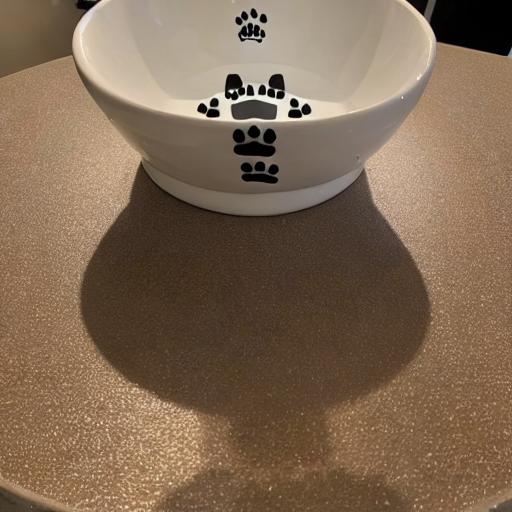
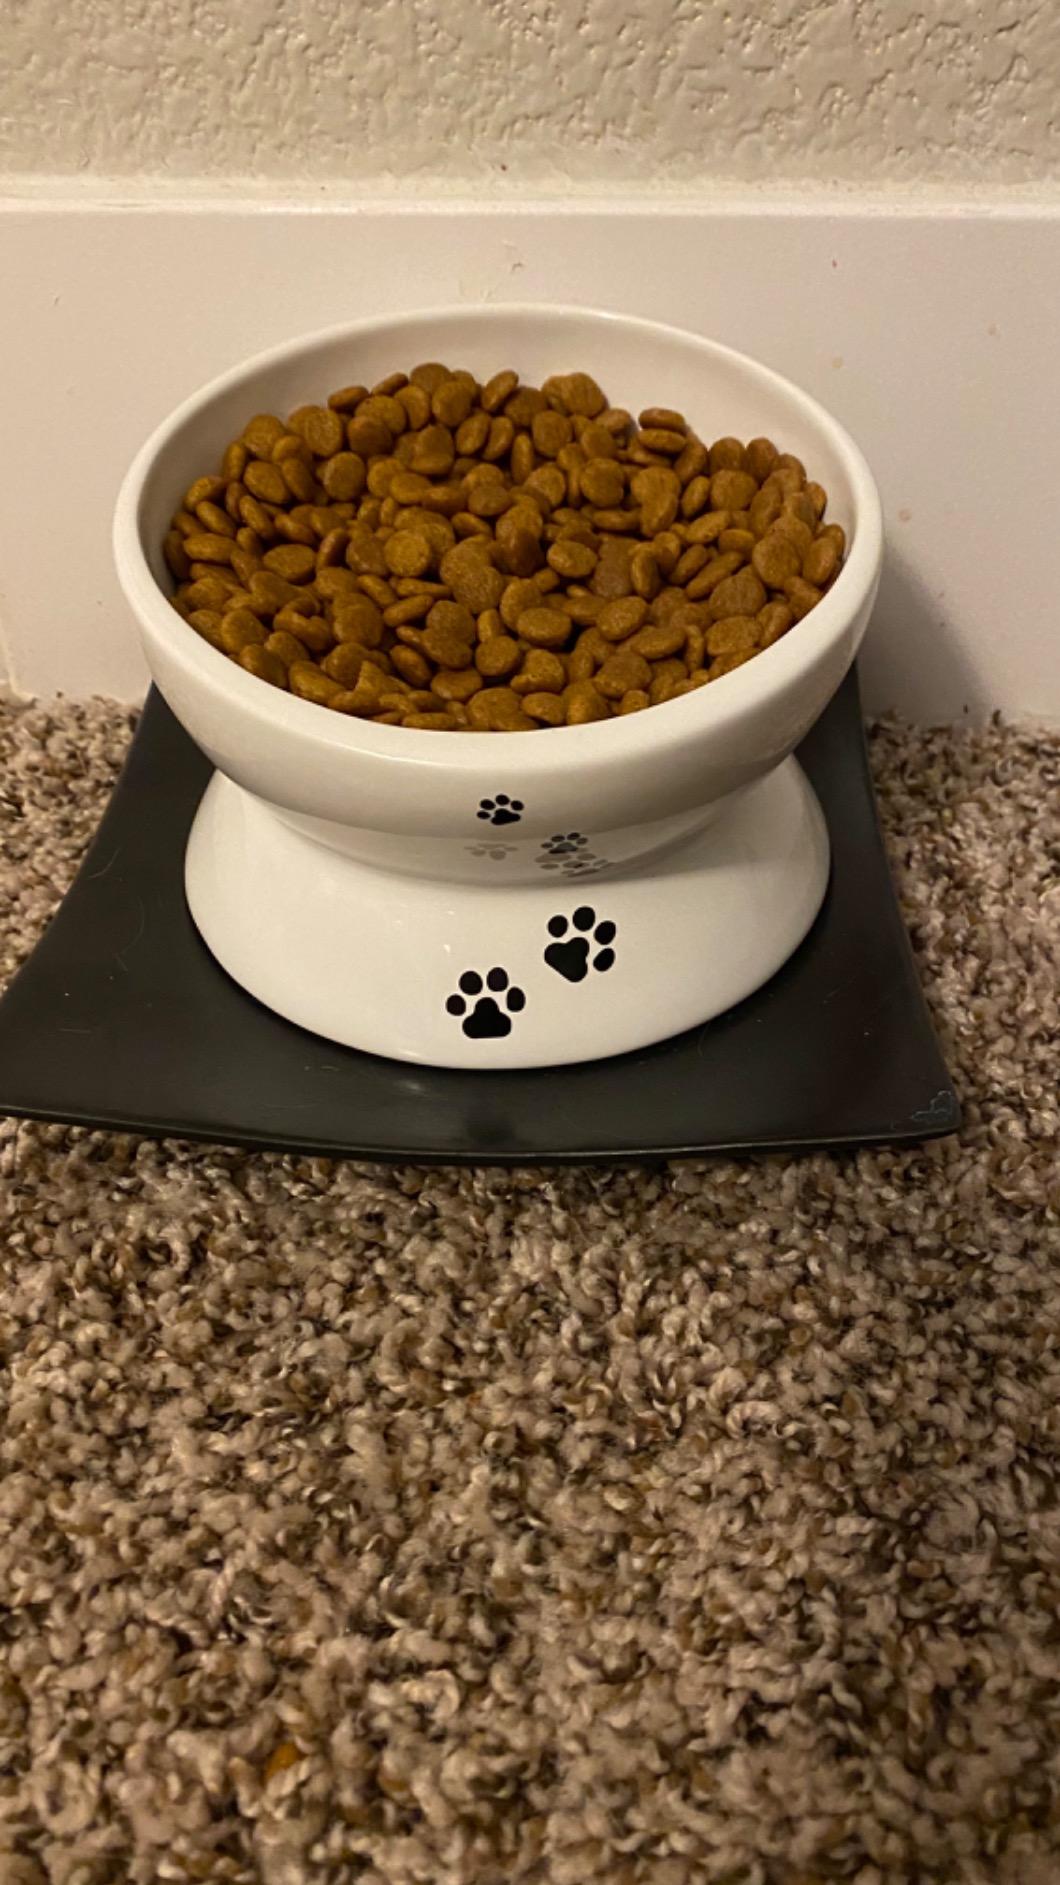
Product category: items_bowl
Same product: no